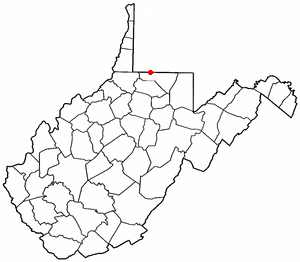
Blacksville est une ville américaine située dans le comté de Monongalia en Virginie-Occidentale.